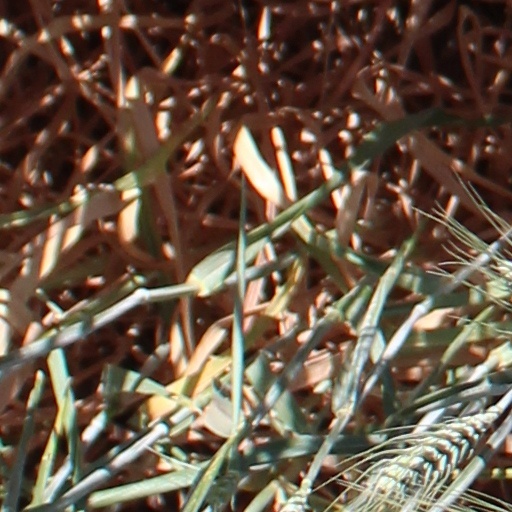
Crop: wheat